Mrs. Ples

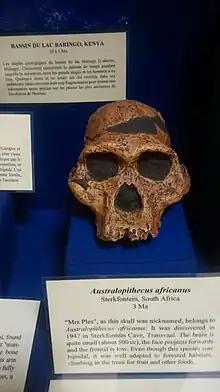
"Australopithecus africanus" at Ugandan National Museum

The nickname "Mrs. Ples" was coined by Broom's young co-workers. It derives from the scientific name "Plesianthropus transvaalensis" (near-man from the Transvaal), that Broom initially gave the skull, later subsumed (synonymized) into the species "Australopithecus africanus." In scientific publications, the specimen is referred to by its catalogue number, STS 5.